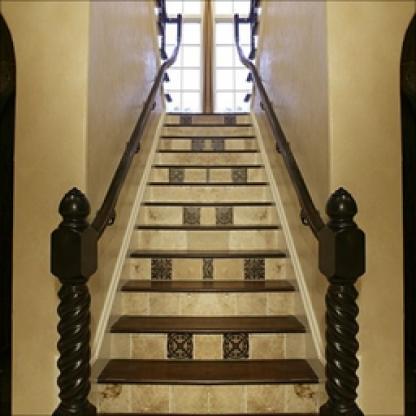
Scene: Indoor